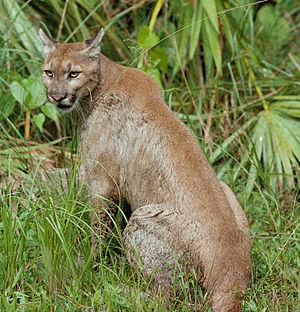
La Floride est un État américain situé dans le sud-est des États-Unis, sur la côte dite du Golfe. Elle est bordée à l’ouest par le golfe du Mexique, au nord par l'Alabama et la Géorgie et à l’est par l’océan Atlantique. Avec plus de 21 millions d'habitants en 2019, il s'agit du troisième État le plus peuplé du pays. Avec une superficie de 170 451 km², la Floride se classe au 22ᵉ rang des États américains. Sa capitale politique est Tallahassee, mais l'agglomération la plus peuplée est Miami, qui compte plus de 6,1 millions d'habitants.
La panthère de Floride, nommée aussi cougar de Floride ou puma de Floride, est l'une des sous-espèces de pumas.
La Floride compte 141 espèces de reptiles et d’amphibiens, 250 espèces de poissons, 498 espèces d'oiseaux, dont 179 espèces qui nichent en Floride et 1 500 espèces de vertébrés.